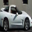
Label: automobile